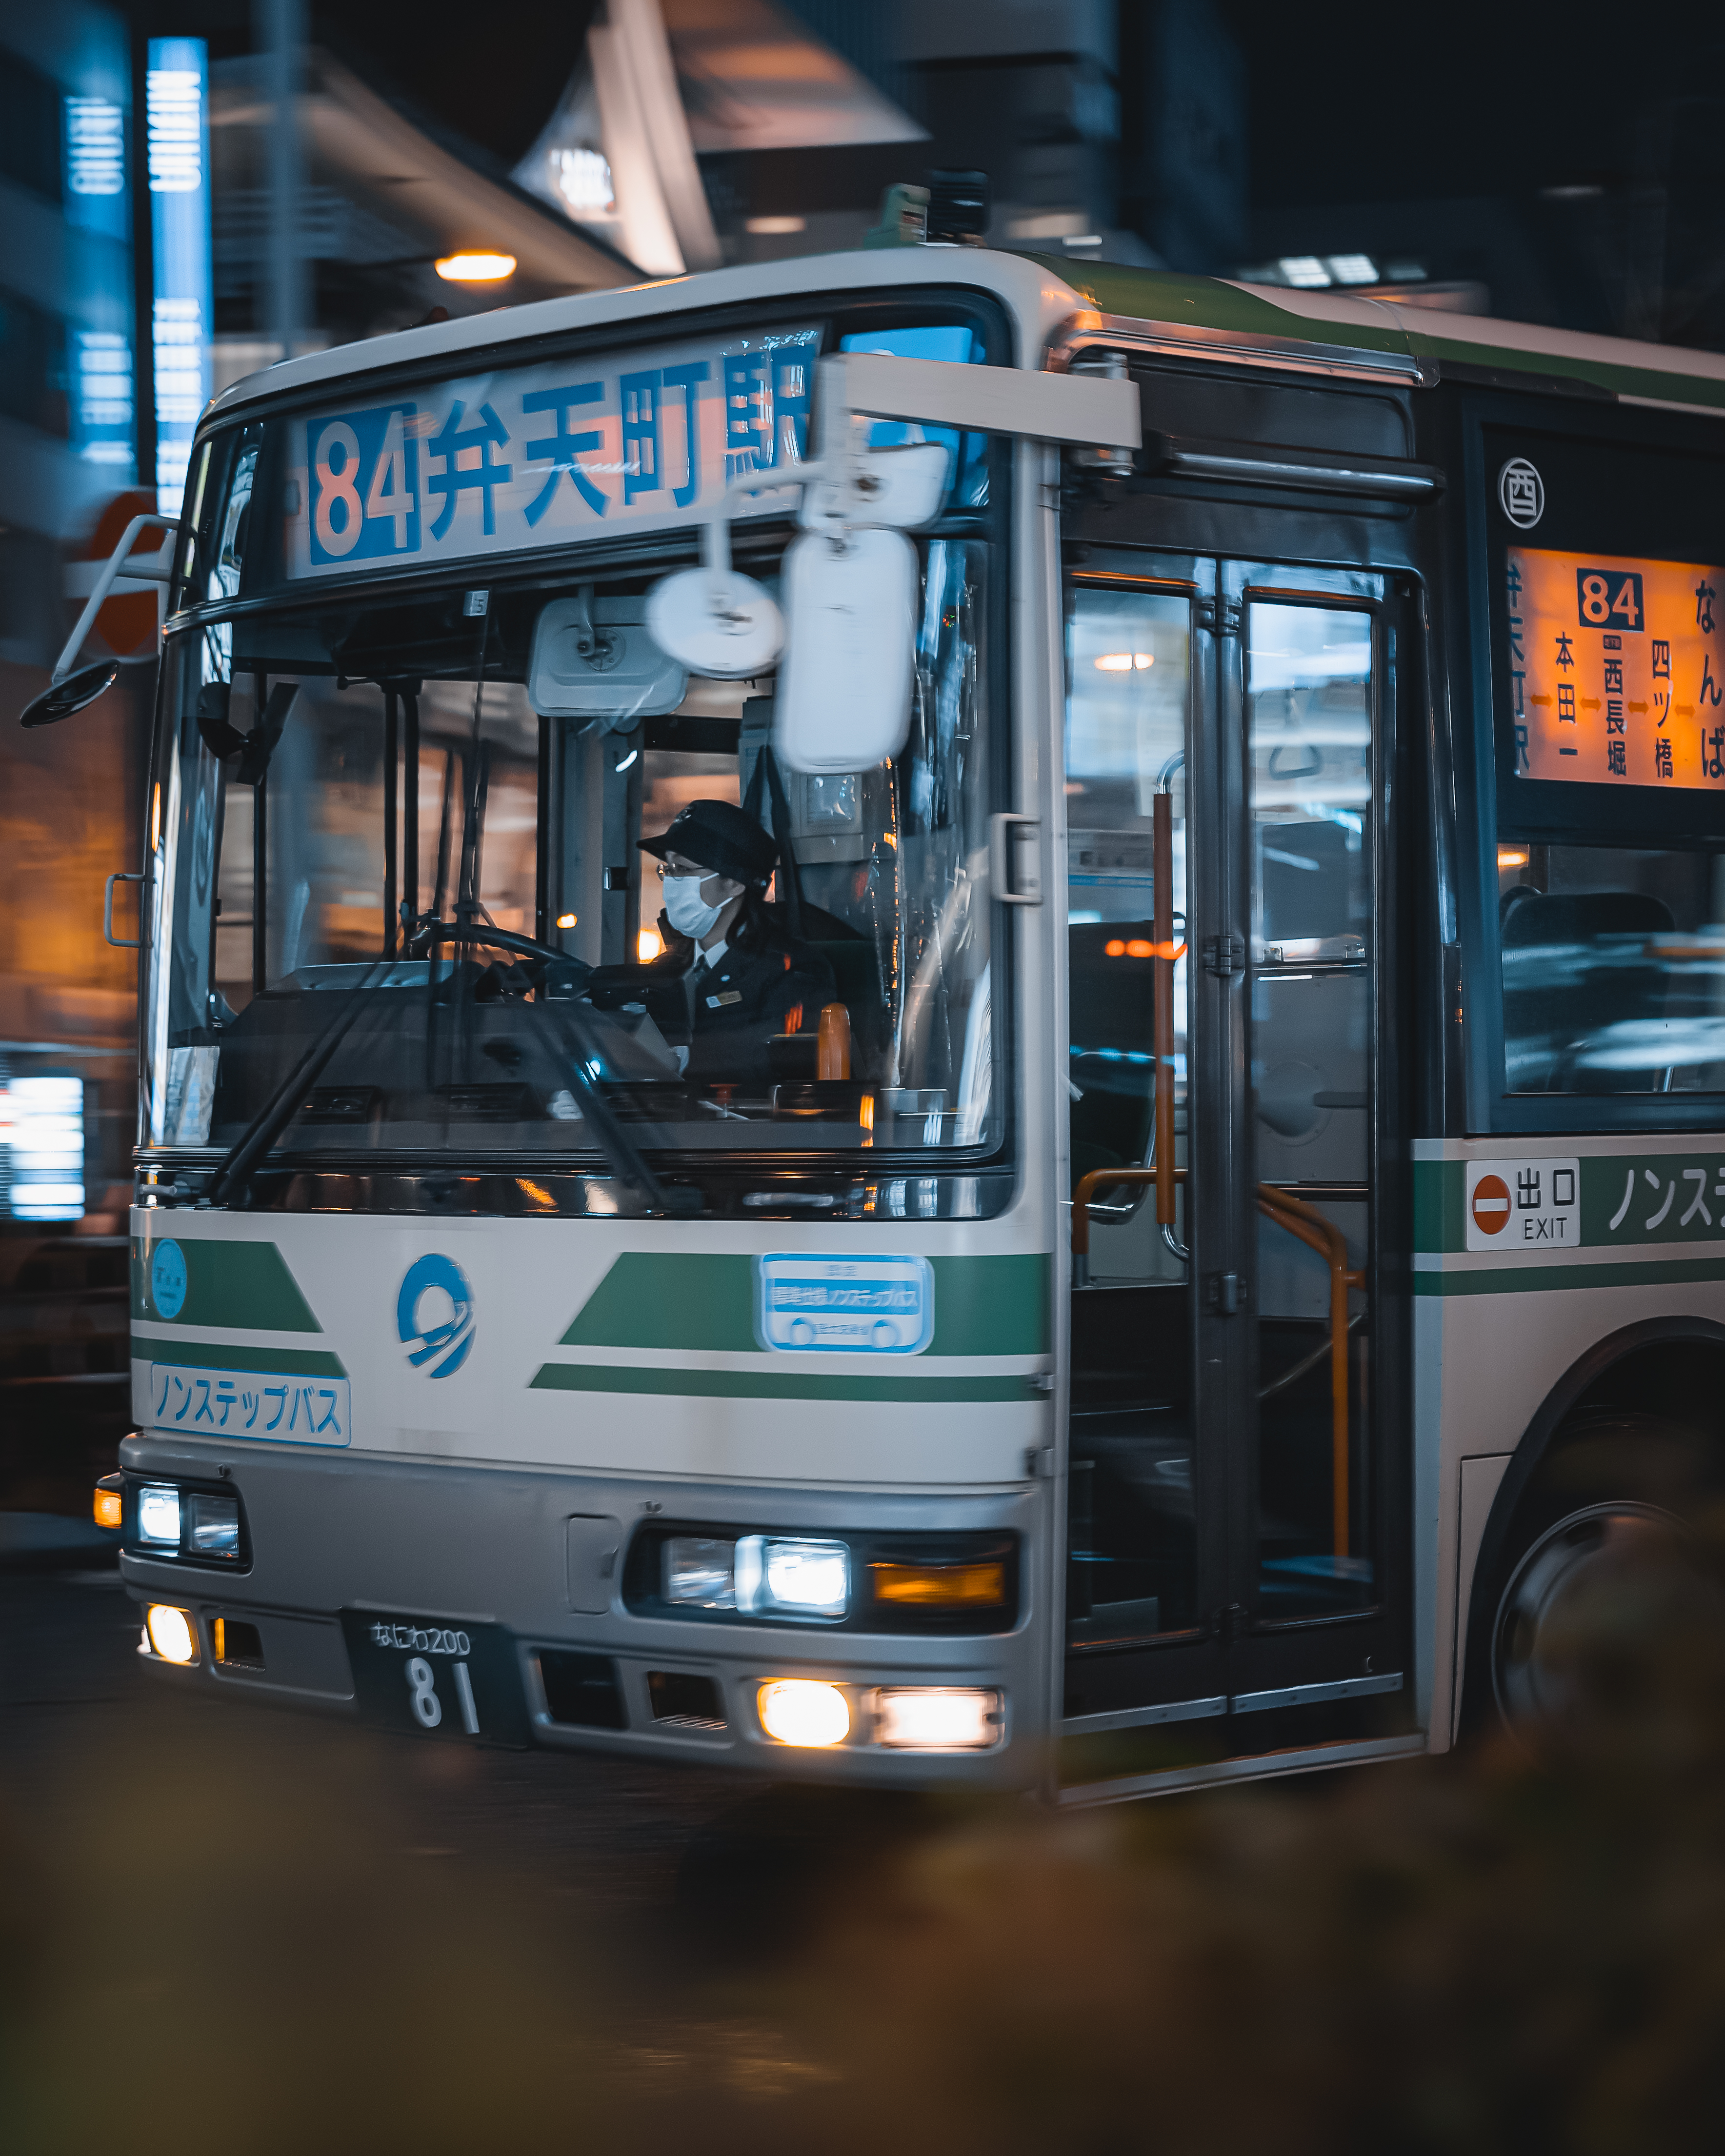
bus, tire, vehicle, wheel, automotive lighting, motor vehicle, automotive tire, automotive design, mode of transport, tour bus service, automotive exterior, headlamp, gas, grille, commercial vehicle, public transport, automotive wheel system, truck, electricity, machine, metropolis, bumper, city, vehicle registration plate, electric blue, automotive mirror, auto part, Automotive fog light, night, transport, street, advertising, audio equipment